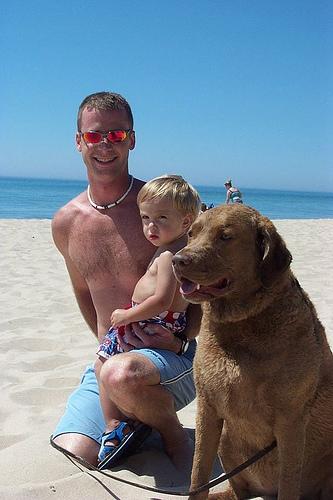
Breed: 215-n000075-Chesapeake_Bay_retriever